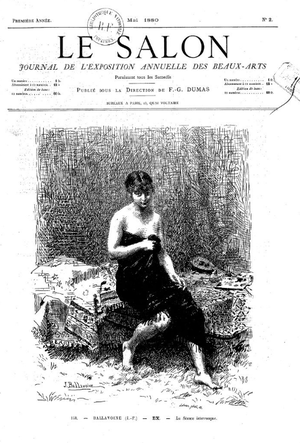
Jules-Frédéric Ballavoine né le 29 août 1842 à Paris et mort le 3 février 1914 à Asnières-sur-Seine, est un peintre et illustrateur français, spécialisé dans le nu féminin, qui connaît une certaine notoriété aux débuts de la Troisième République.